Corcelles-Sud railway station

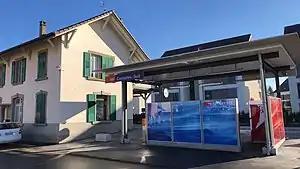
The station building in 2019

Corcelles-Sud railway station is a railway station in the municipality of Corcelles-près-Payerne, in the Swiss canton of Vaud. It is an intermediate stop on the standard gauge Fribourg–Yverdon line of Swiss Federal Railways. The station is south of on the Palézieux–Lyss line.